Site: saxony
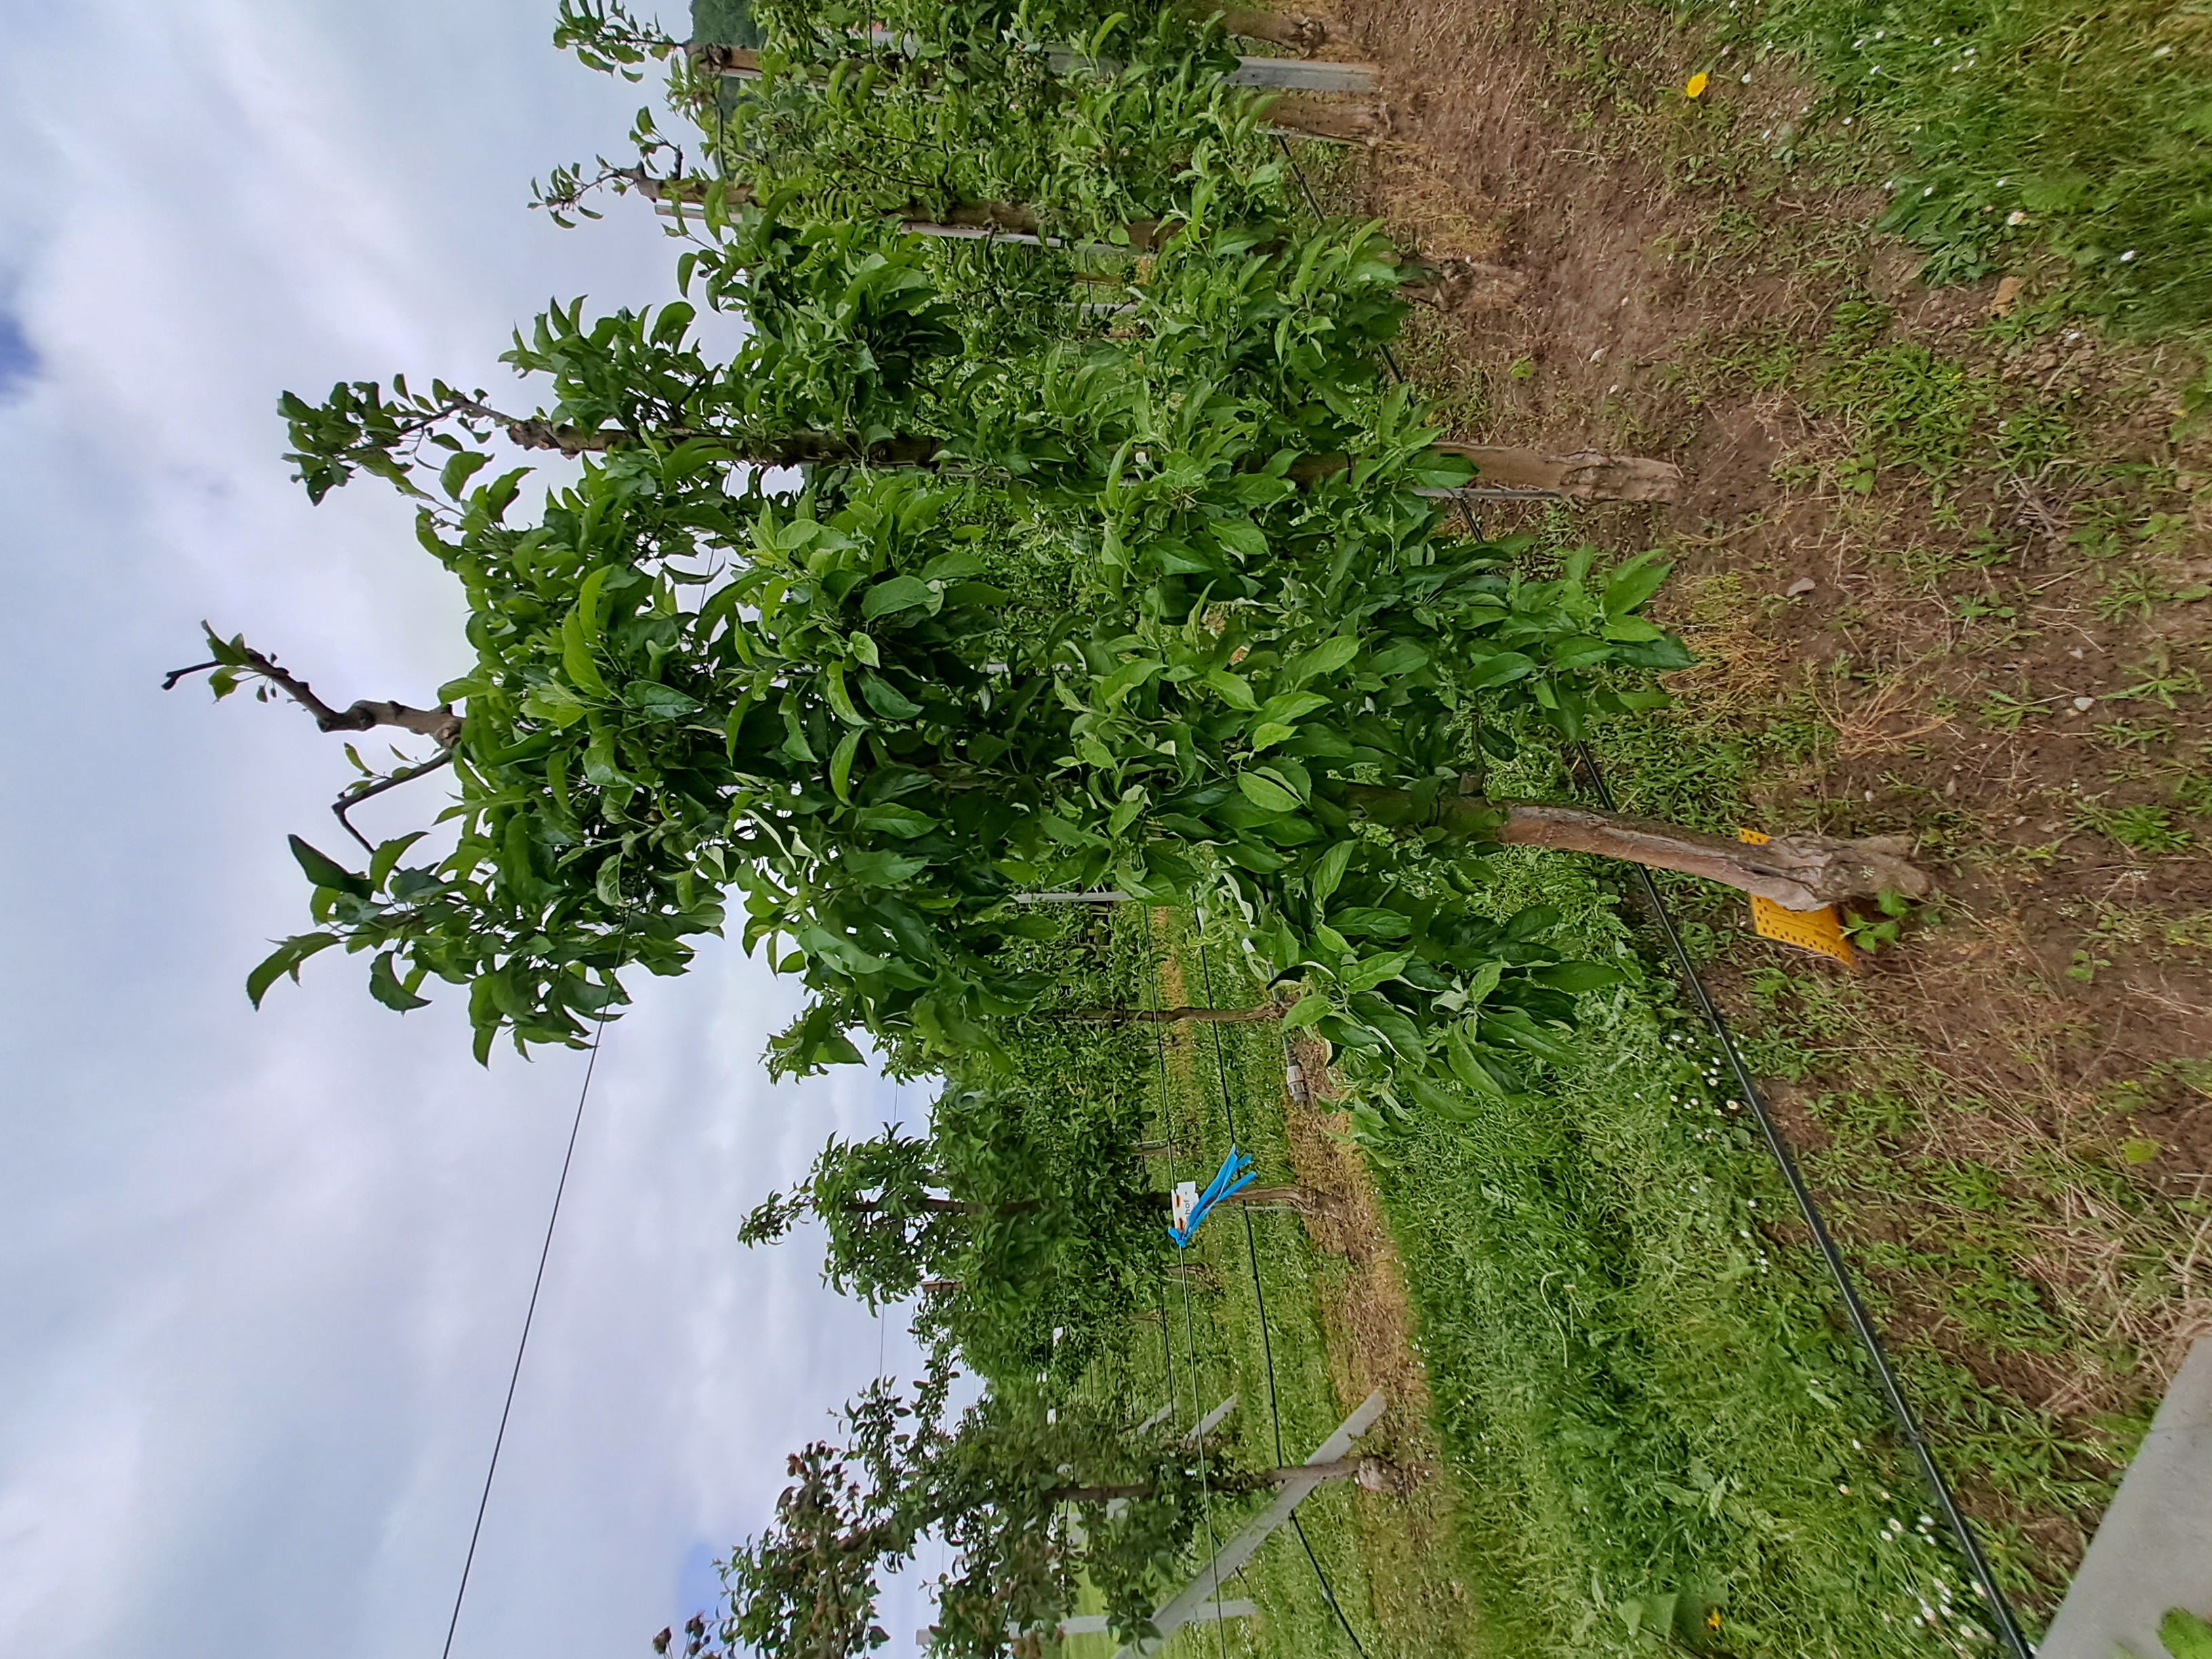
Growth stage (BBCH 71/72): Development of fruit